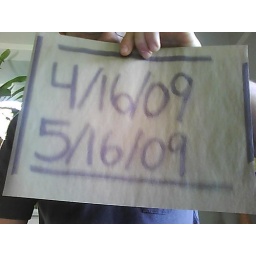
construction paper and transparency taped against my bedroom window for dates shown - faded by sunlight.